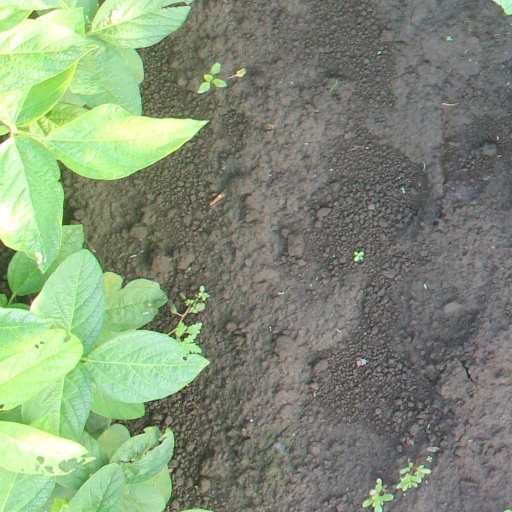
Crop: soybean